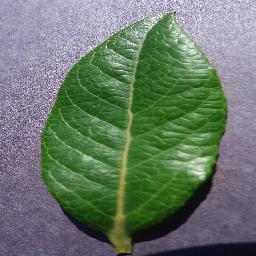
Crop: blueberry
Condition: healthy